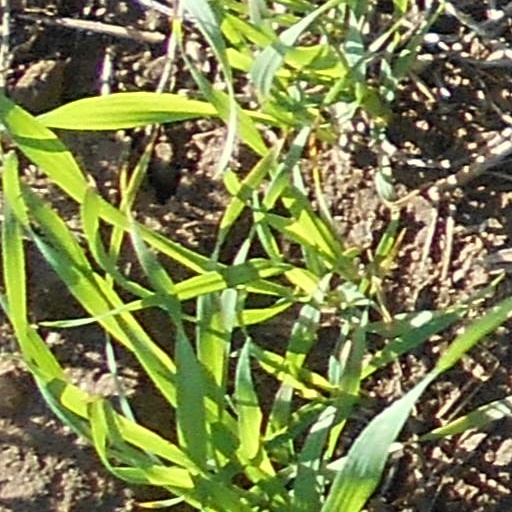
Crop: wheat